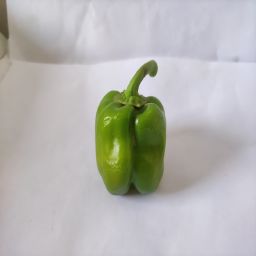
Crop: Bell Pepper
Quality: Ripe